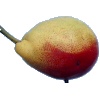
Label: Pear 2